Theatre of Croatia

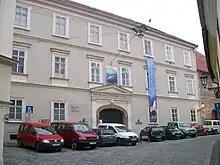
Former Amadeo's theatre, now Croatian Natural History Museum.

Born in Dubrovnik, then known as the Republic of Ragusa, Marin Držić is considered to be one of the finest renaissance authors in Croatian literature His work covers many fields: lyric poetry, pastorals, political letters and pamphlets, and comedies. While his pastorals ("Tirena", "Venera i Adon" and "Plakir") are still highly regarded as masterful examples of the genre, his comedies are among the best in European Renaissance literature. Držić's comedies are full of exuberant life and vitality, celebrating love, liberty and sincerity and mocking avarice, egoism and petty tyrants — both in the family and in the state. His best-known comedies include: "Pomet" (1548 or 1553), "Novela od Stanca" (1550), "Dundo Maroje" (1551 or 1556) – his best-known play which was also performed abroad, and "Skup" (1554)